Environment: real
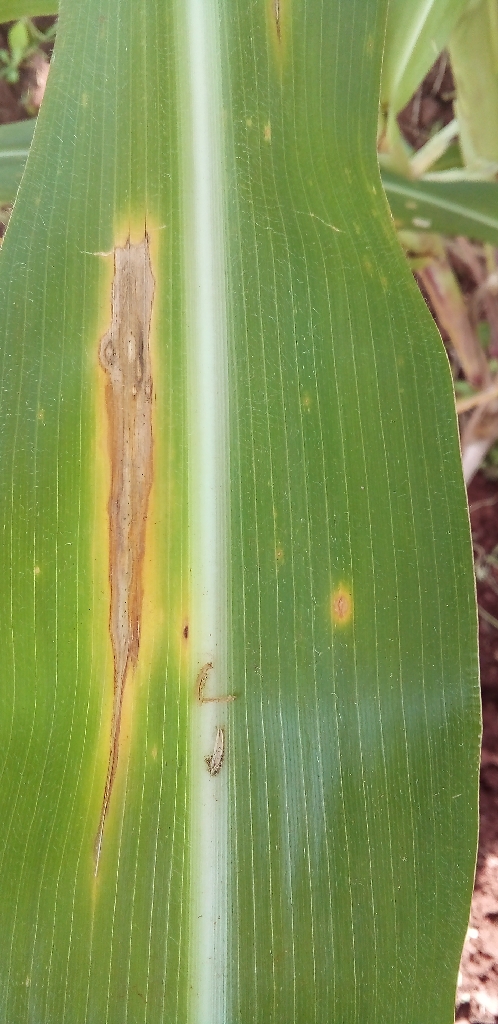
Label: northern_corn_leaf_blight